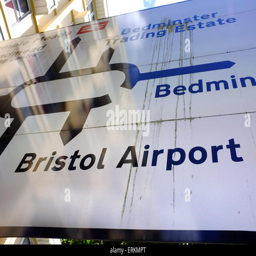
a road sign directing traffic